Belgrade Book Fair

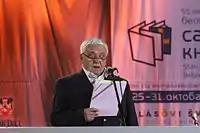
László Végel opens Book Fair 2010

The Book Fair includes all major authors from Serbia and many respected regional writers. The event is traditionally opened by renowned local authors. In the past, the Fair was festively opened by: